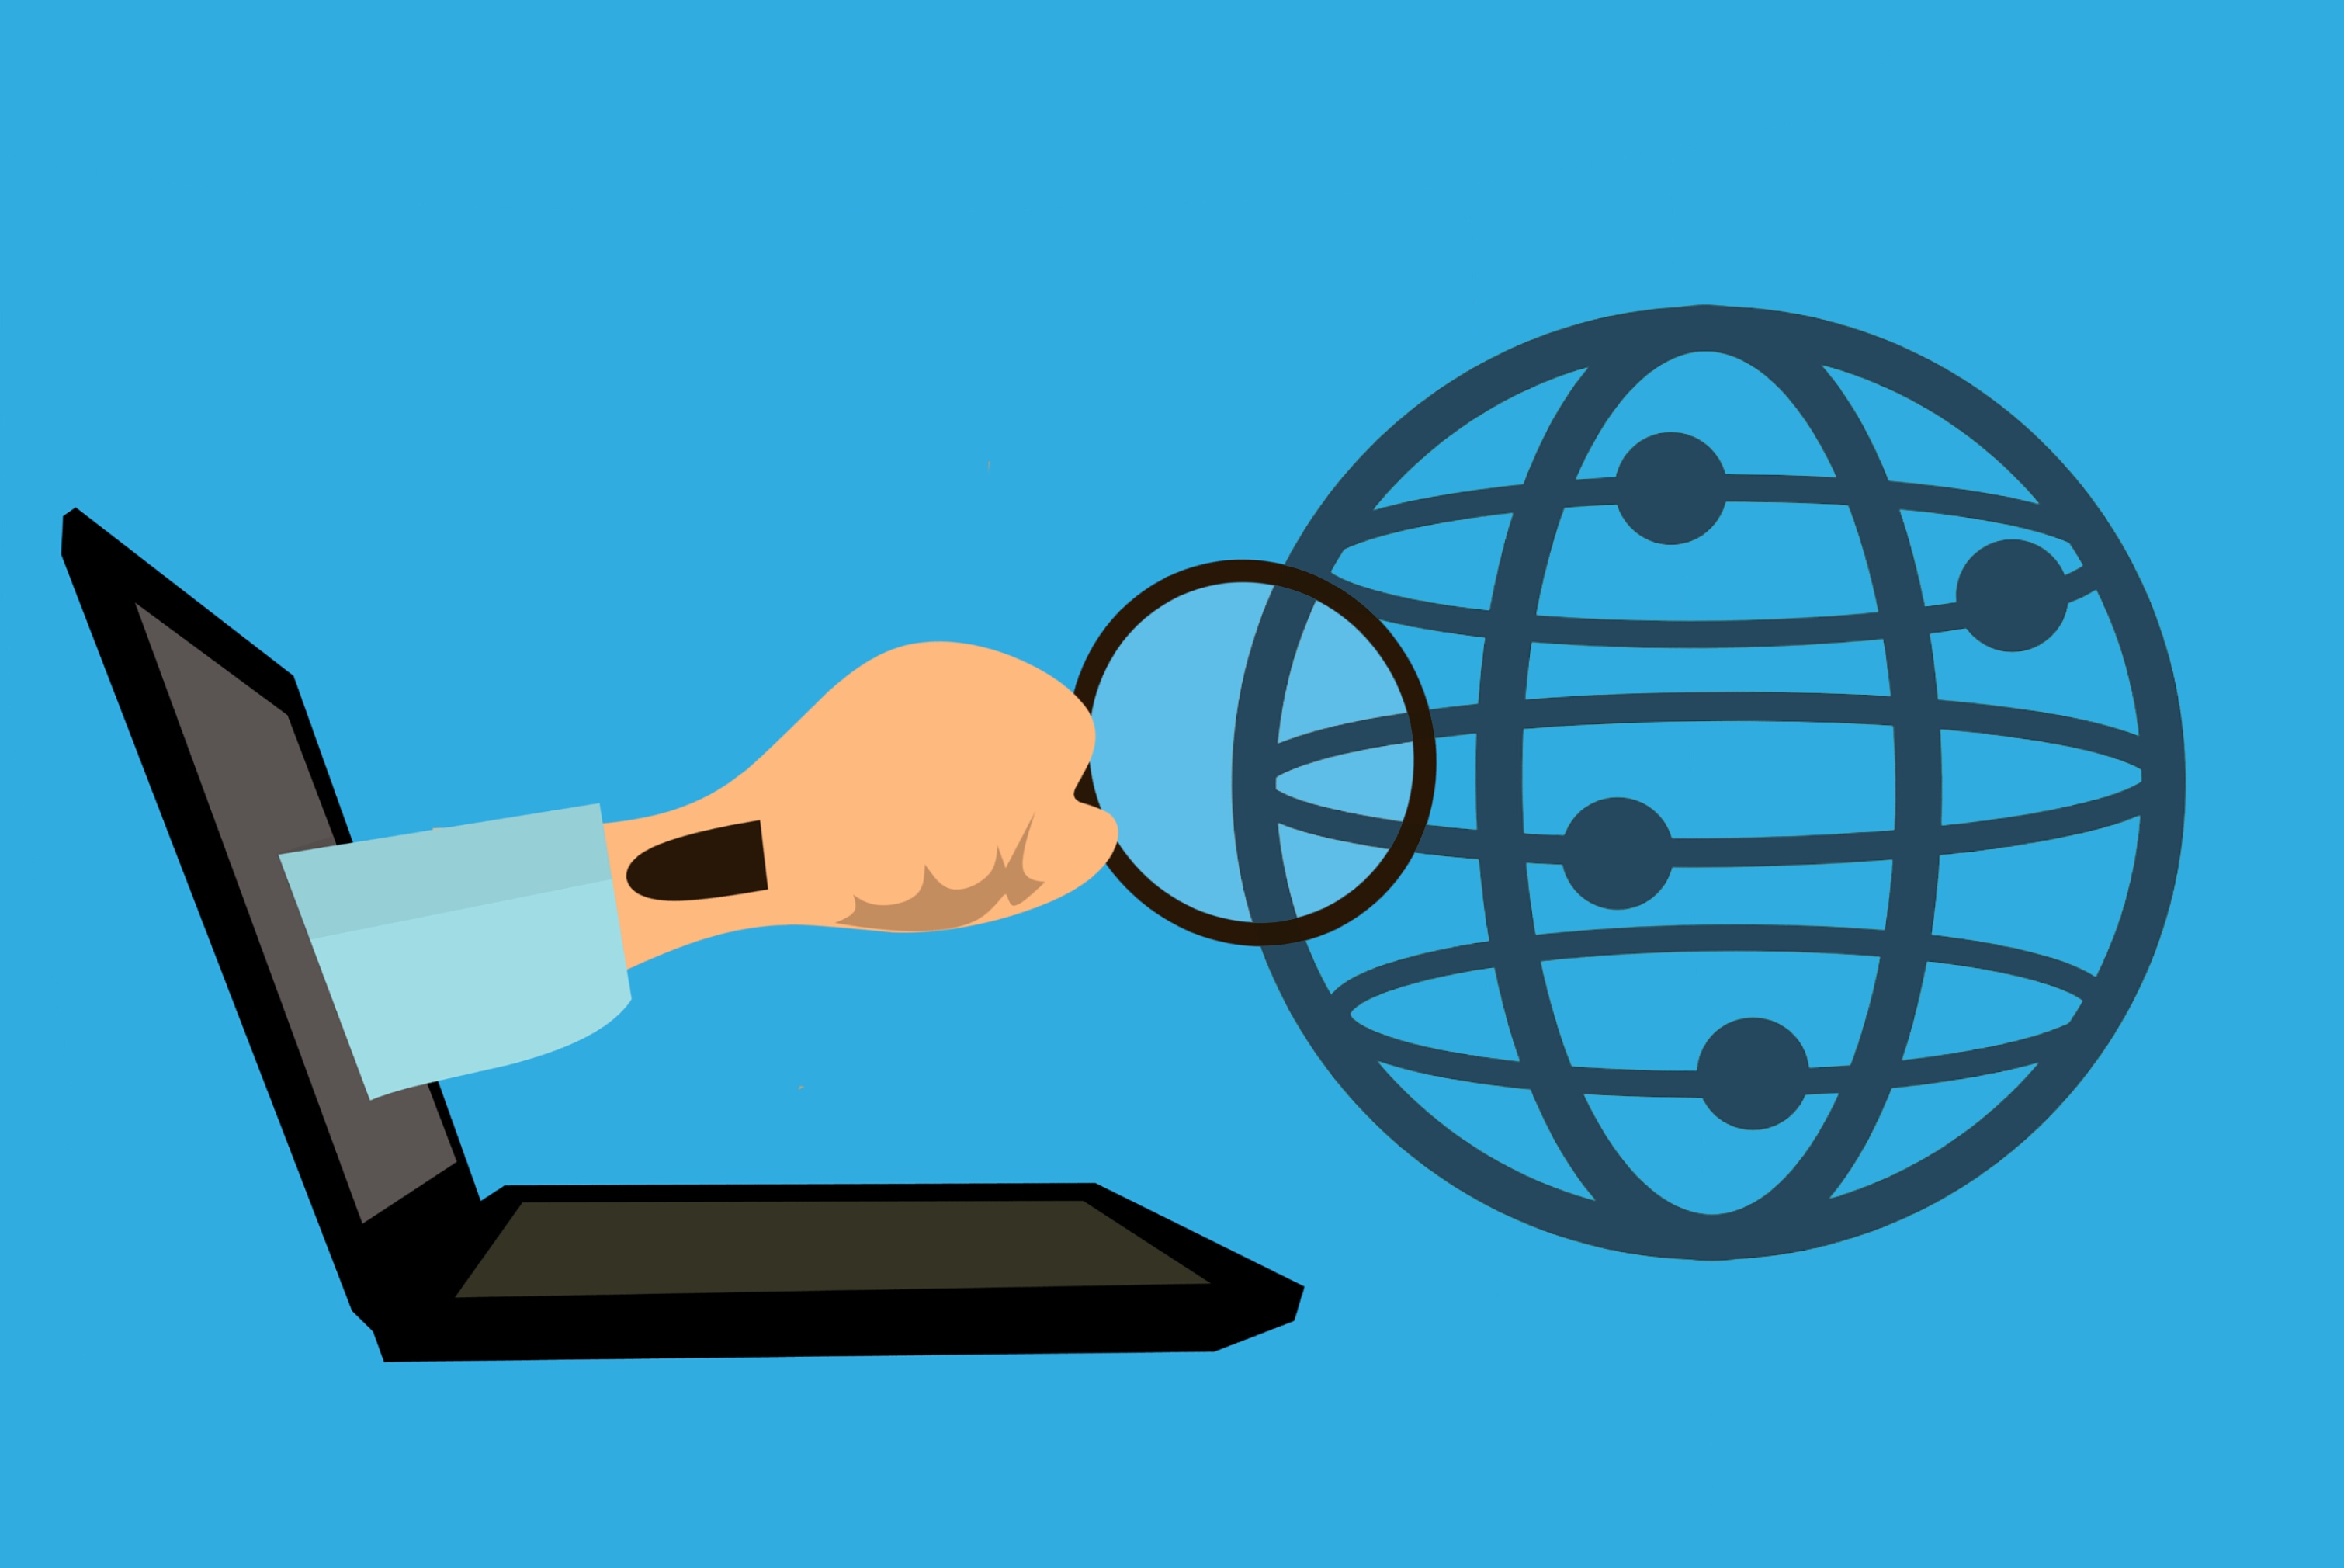
computer, magnifying, glass, laptop, modern, pc, technology, monitor, global, search, seo, rank, website, symbol, tech, screen, business, view, searching, data, concept, office, digital, software, product, font, line, air travel, wing, angle